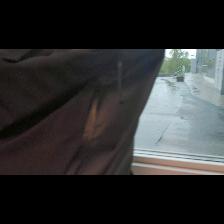
Label: NonHuman